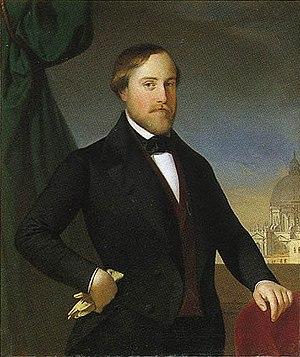
Le royalisme en France au XIXᵉ siècle est le courant de pensée qui vise à établir une monarchie de manière durable en France comme cela avait été fait avec la monarchie capétienne, soit la mise en place d'une monarchie héréditaire. Les royalistes divergent cependant quant au respect ou non des droits acquis pendant la Révolution française, ce qui scinde les royalistes en deux depuis le retour de Louis XVIII sur le trône.
Les élections législatives de 1871 ont eu lieu le 8 février.
Henri d'Artois, petit-fils de France, duc de Bordeaux, est un prince de la famille royale de France, chef de la maison capétienne de Bourbon, plus connu sous son titre de courtoisie de comte de Chambord, né le 29 septembre 1820 au palais des Tuileries à Paris, et mort le 24 août 1883 au château de Frohsdorf à Lanzenkirchen en Autriche. Petit-fils du roi Charles X, chef et dernier représentant de la branche aînée et française de la maison de Bourbon, il est prétendant à la Couronne de France de 1844 à sa mort sous le nom d'Henri V.
Adeodato Malatesta est un peintre italien, né à Modène le 6 mai 1806 et mort dans la même ville le 24 décembre 1891. Son œuvre, de style néoclassique, a pour principaux thèmes la peinture sacrée et l'Histoire. Son fils Narcisso Malatesta est également peintre.